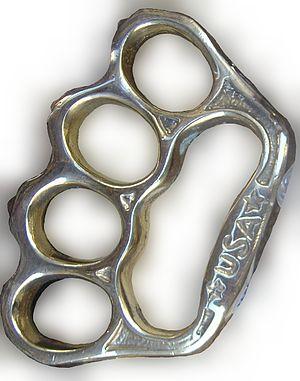
Un poing américain dans la devanture de l'Armurerie de la Bourse, à Paris
Le coup-de-poing américain est une arme blanche contondante constituée d'une pièce de métal dans laquelle on passe les doigts. Lorsque l'on ferme le poing, la pièce de métal vient donc en prolongement des excroissances des articulations osseuses. Si l'on frappe quelqu'un avec un coup-de-poing américain, c'est le métal qui vient d'abord en contact, avec les conséquences suivantes :